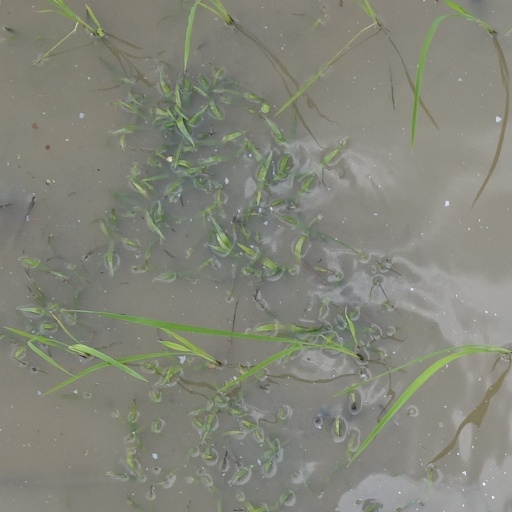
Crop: rice